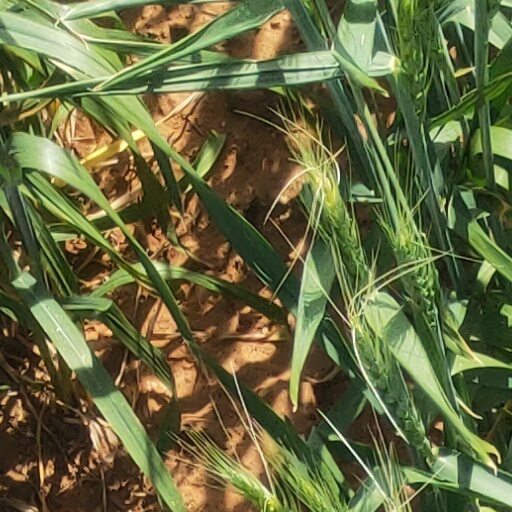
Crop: wheat